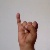
The image shows a hand gesture representing the letter 'I' in Indian Sign Language.